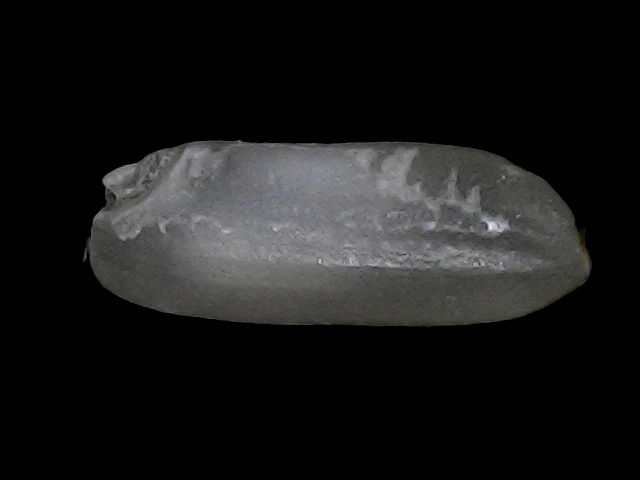
Rice variety: BRRI74